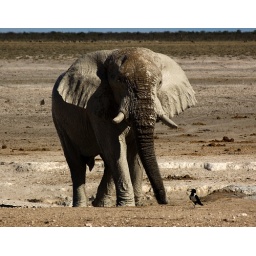
Elephant and Pied Crow at a water hole in Etosha National Park, Namibia.I think he spotted us :-)